Basnæs

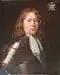
Christian Bielke til Basnæs.

Basnæs was in 1726 acquired by general war commissioner r Axel Hansen Arenfeldt, He refurbished the dilapidated main building. He also increased the size of the estate through the acquisition of more land.